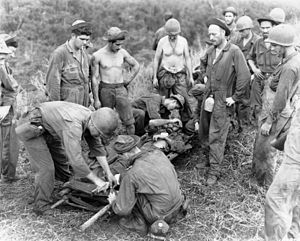
Slaget ved Mount Austen, Galloping Horse og Sea Horse / Slagene om Galloping Horse, Sea Horse og Andet Mount Austen / Andet Mount Austen
En såret amerikansk soldat fra 35. infanteriregiment forberedes til evakuering fra kampområdet den 15. januar.
Slaget ved Mount Austen, Galloping Horse og Sea Horse blev udkæmpet mellem 15. december 1942 og 23. januar 1943 og var primært en kamp mellem styrker fra USA og Japan i bakkerne ved Matanikaufloden på Guadalcanal under slaget om Guadalcanal. De amerikanske styrker var under overordnet kommando af Alexander Patch og de japanske styrker var underlagt Harukichi Hyakutake.